Vindula erota

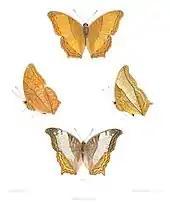
Dry-season form

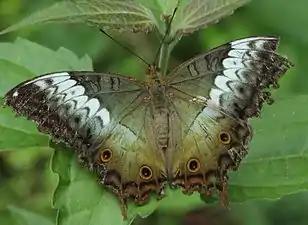
Female wet-season form

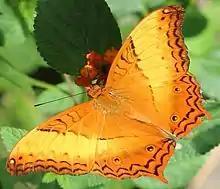
Male

Female upperside dull brown, the basal area of both forewings and hindwings, on the inner side of a vertical transverse line from just beyond apex of cell in forewing to vein 2 on the hindwing, suffused with olivaceous green; the terminal margin, broadly, of the hindwing suffused with reddish ochraceous; a broad, posteriorly narrowing, discal white band inclined obliquely inwards from below the costa of the forewing to vein 2 on the hindwing, conspicuously interrupted and crossed by the dark veins on the forewing. Forewing with the following dusky brownish-black markings: three short transverse sinuous lines crossing the cell; a sinuous line on either side of the discocellulars; a broad line, interrupted by the veins, defining the inner side of the white discal band; a zigzag medial transverse line and a transverse series of very diffuse spots traversing the same band, followed by a postdiscal narrow band and a zigzag subterminal line; finally, a conspicuous white preapical spot in interspace 7. Hindwing: a dusky-brown zigzag line along the outer margin of the white discal band; a diffuse broad postdiscal transverse shading, bearing a white-centred, dusky-brown, ochraceous-ringed ocellus, in interspaces 2 and 5 respectively, followed by an inner subterminal lunular band and an outer subterminal zigzag line of brownish black; the abdominal fold ochraceous.